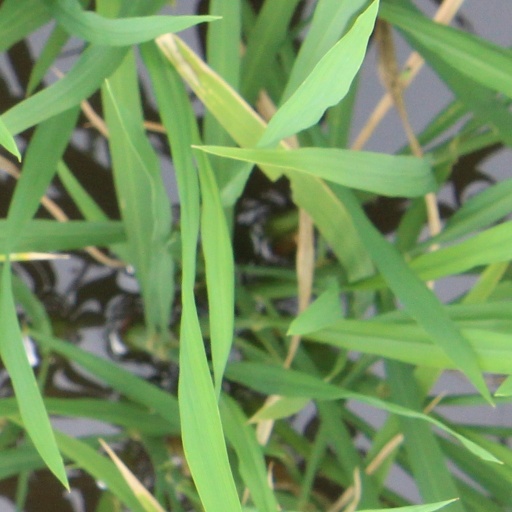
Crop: rice